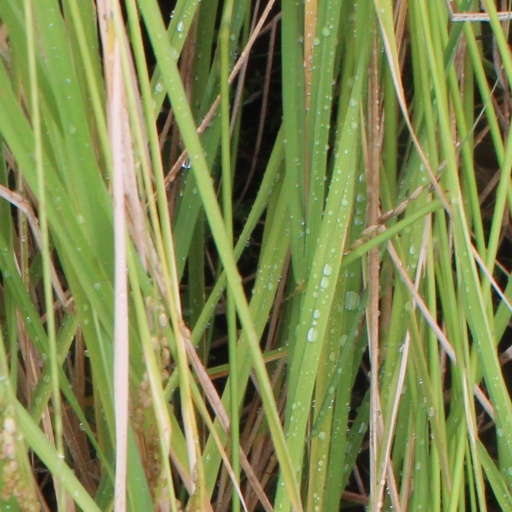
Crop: rice